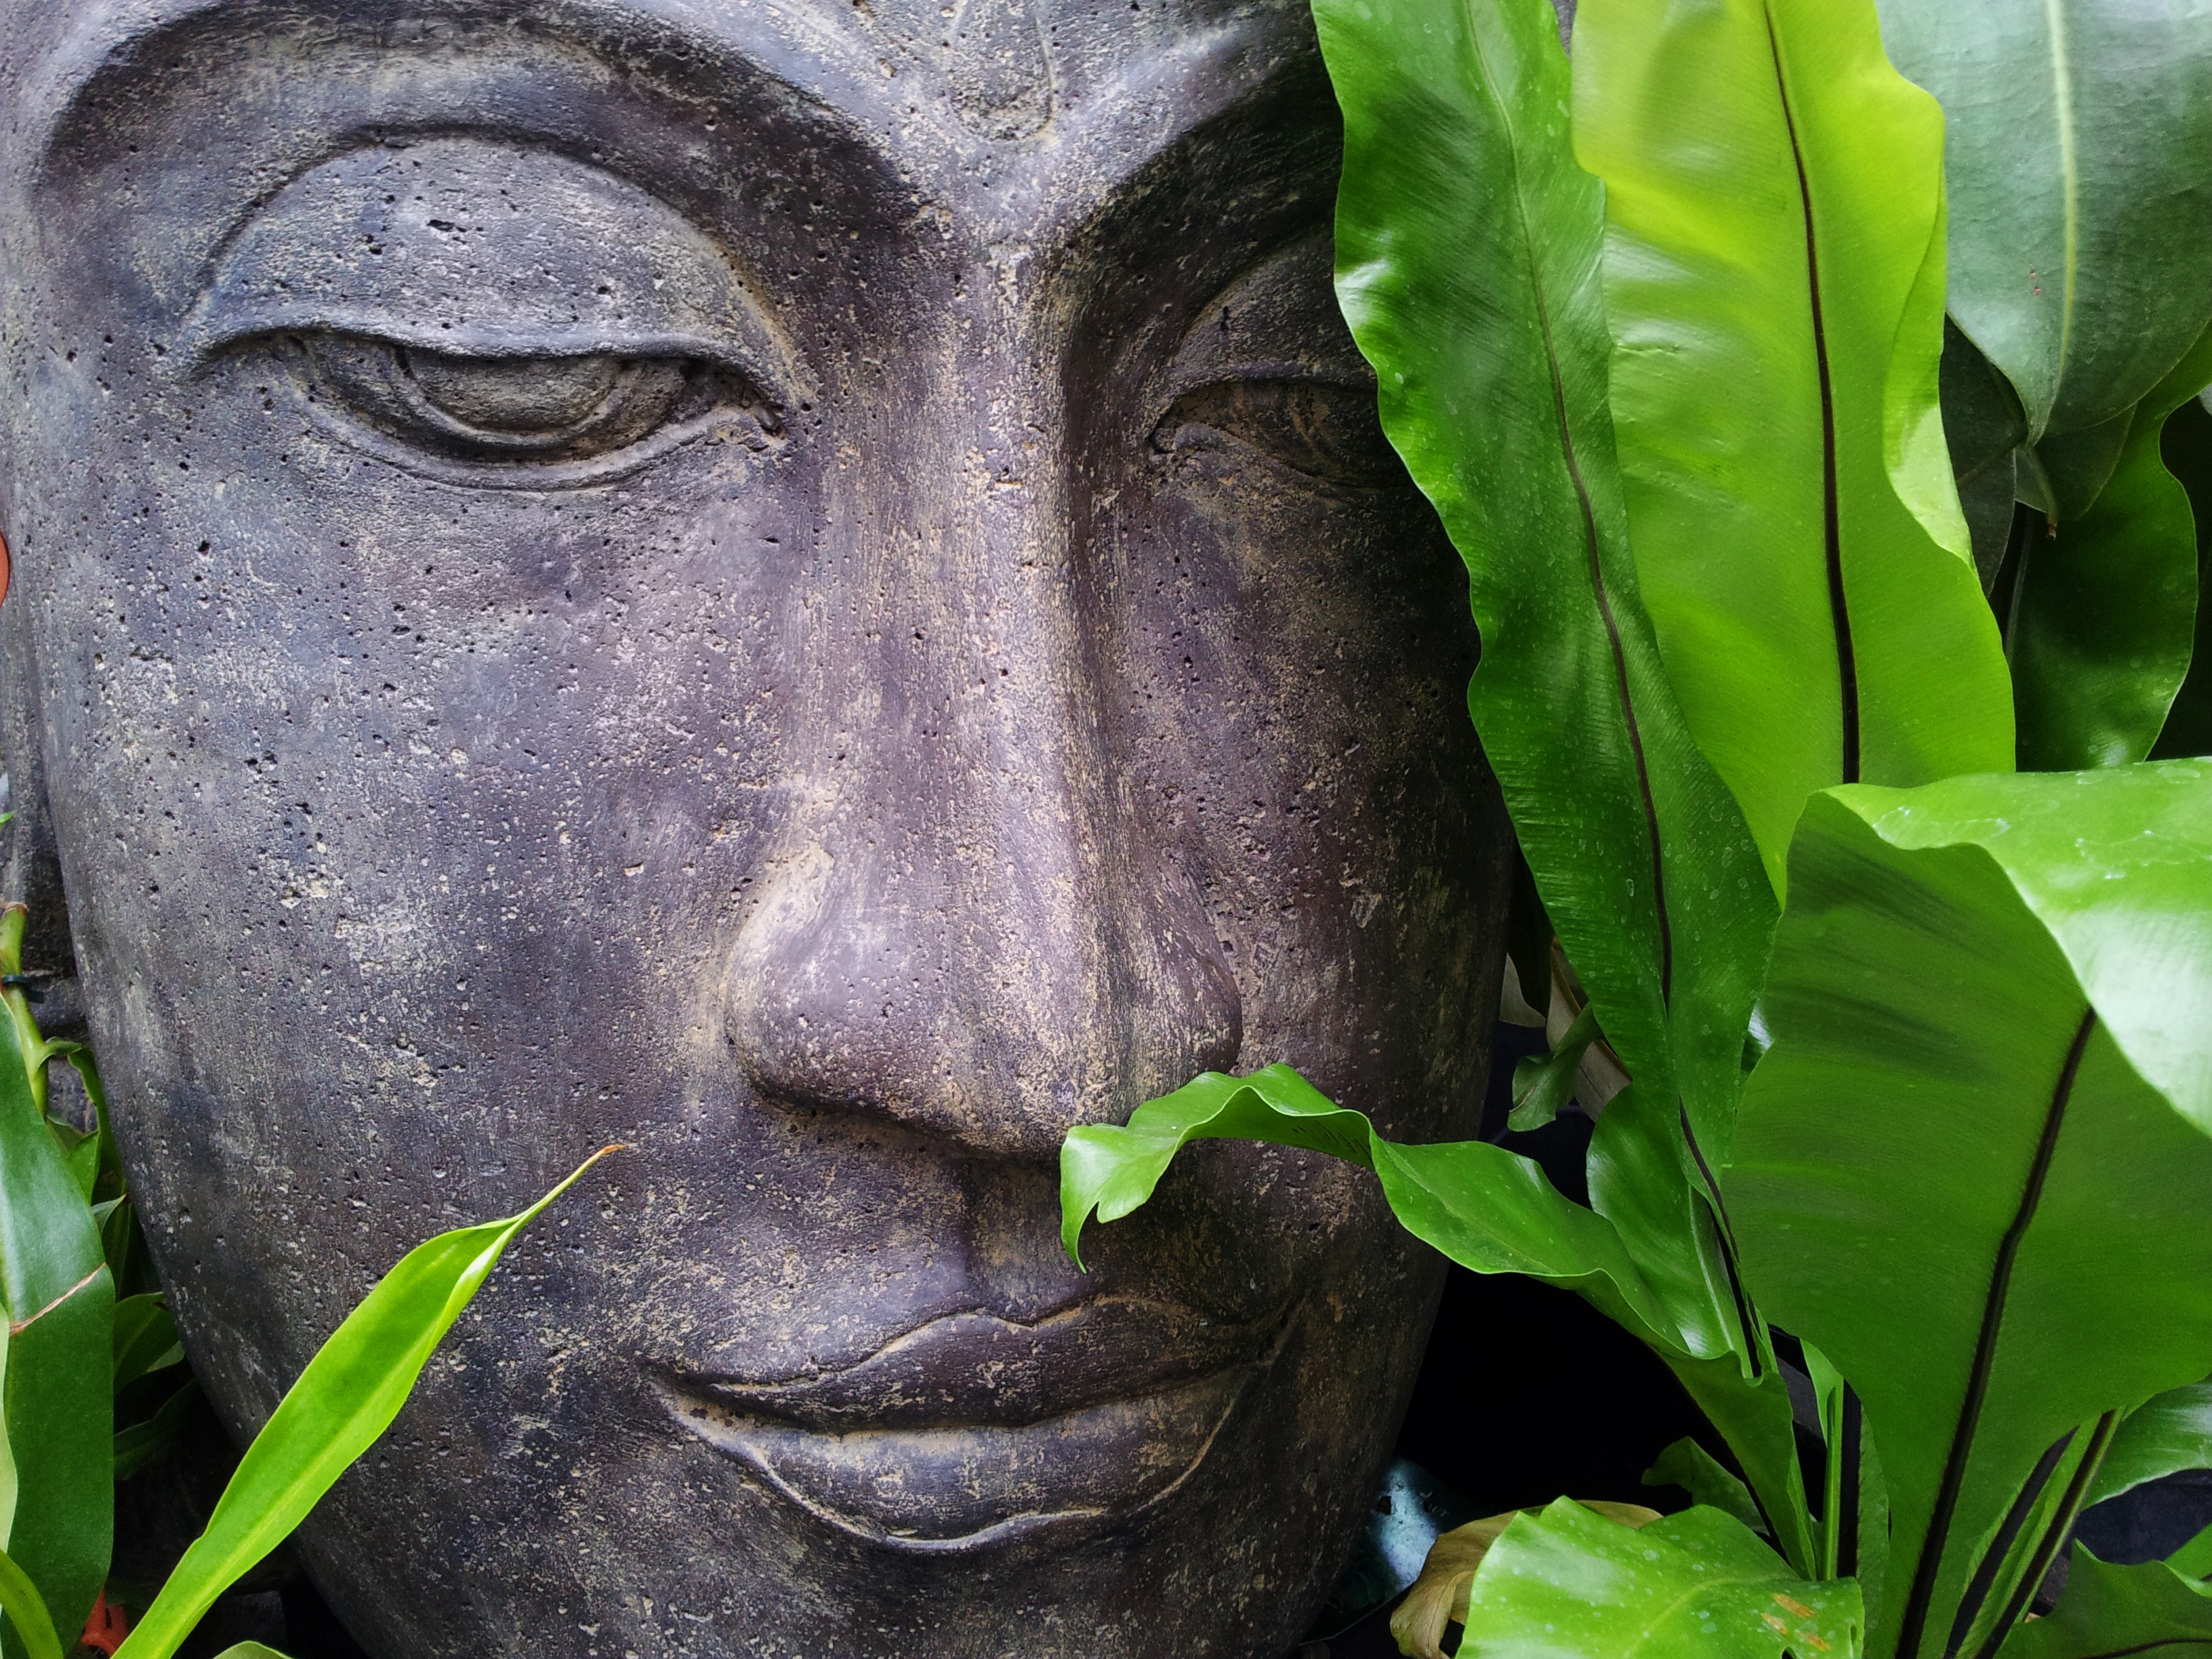
flower, monument, tranquility, statue, green, jungle, relax, zen, sculpture, art, meditation, head, buddha, serenity, costume